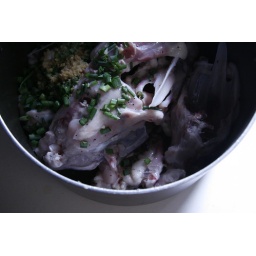
chinese chicken broth in pot 2